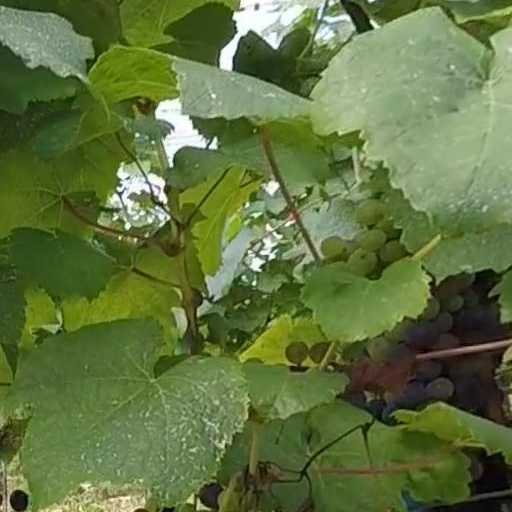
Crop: grape